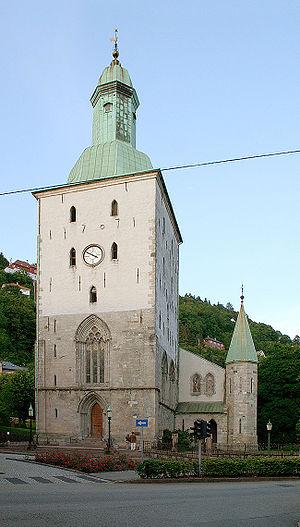
1270 :